Edward Said

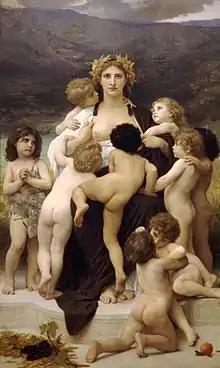
"The Motherland" and her dependent colonies are the subjects of Post-colonial studies (William-Adolphe Bouguereau, 1883).

In the academy, "Orientalism" became a foundational text of the field of post-colonial studies, for what the British intellectual Terry Eagleton said is the book's "central truth ... that demeaning images of the East, and imperialist incursions into its terrain, have historically gone hand in hand."